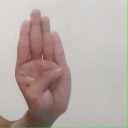
अक्षर: ब